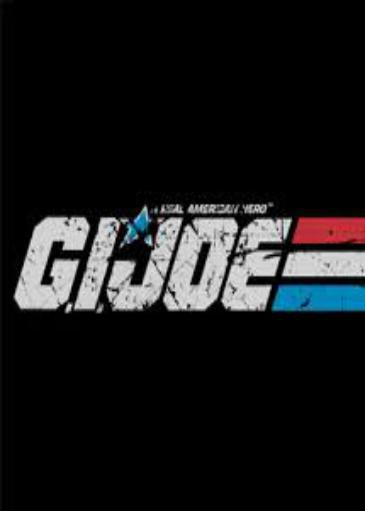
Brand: g.i. joe
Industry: Leisure